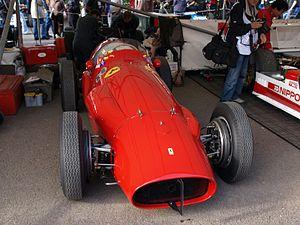
Le Grand Prix de Belgique 1953, disputé sous la réglementation Formule 2 sur le circuit de Spa-Francorchamps le 21 juin 1953, est la vingt-septième épreuve du championnat du monde de Formule 1 courue depuis 1950 et la quatrième manche du championnat 1953.